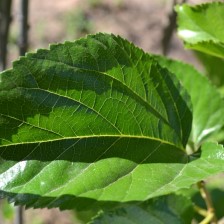
Variety: ChiangMaiBuriram60